Wine label

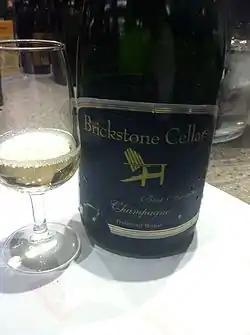
Sparkling wine from New York with a semi-generic usage of "Brut American champagne."

Wine classification systems differ by country. Wines can be classified by region and area only. For example, there are 151 châteaux in Bordeaux with "Figeac" and 22 estates in Burgundy with "Corton" on their labels. In Burgundy, there are 110 appellations in an area only one-fifth the size of Bordeaux. Complicating the system is the fact that it is common for villages to append the name of their most famous vineyard to that of the village.